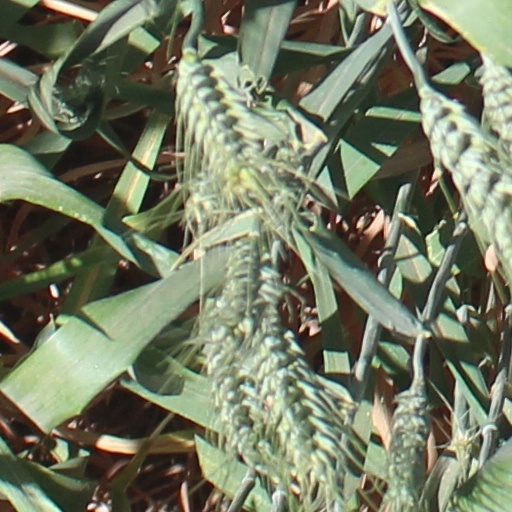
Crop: wheat